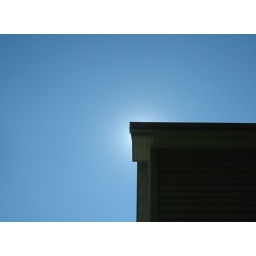
sun in a blue sky